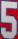
Number: 5